Réginal Goreux

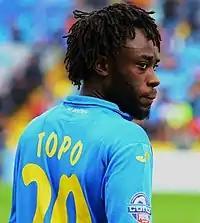
Goreux playing for FC Rostov in a match against Zenit Saint Petersburg on 20 September 2014.

On 11 August 2014, Goreux signed a two-year contract with FC Rostov, keeping him until 2016.